Travis Lulay

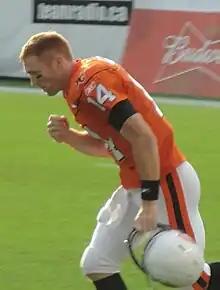

Lulay signed with the BC Lions on May 20, 2009, and impressed the coaching staff enough in training camp to insert him in the second pre-season game for three series, where he completed 8 of 10 passes for 140 yards with one touchdown and one interception. He saw limited action in the regular season as the Lions used a total of five different quarterbacks due to injuries.